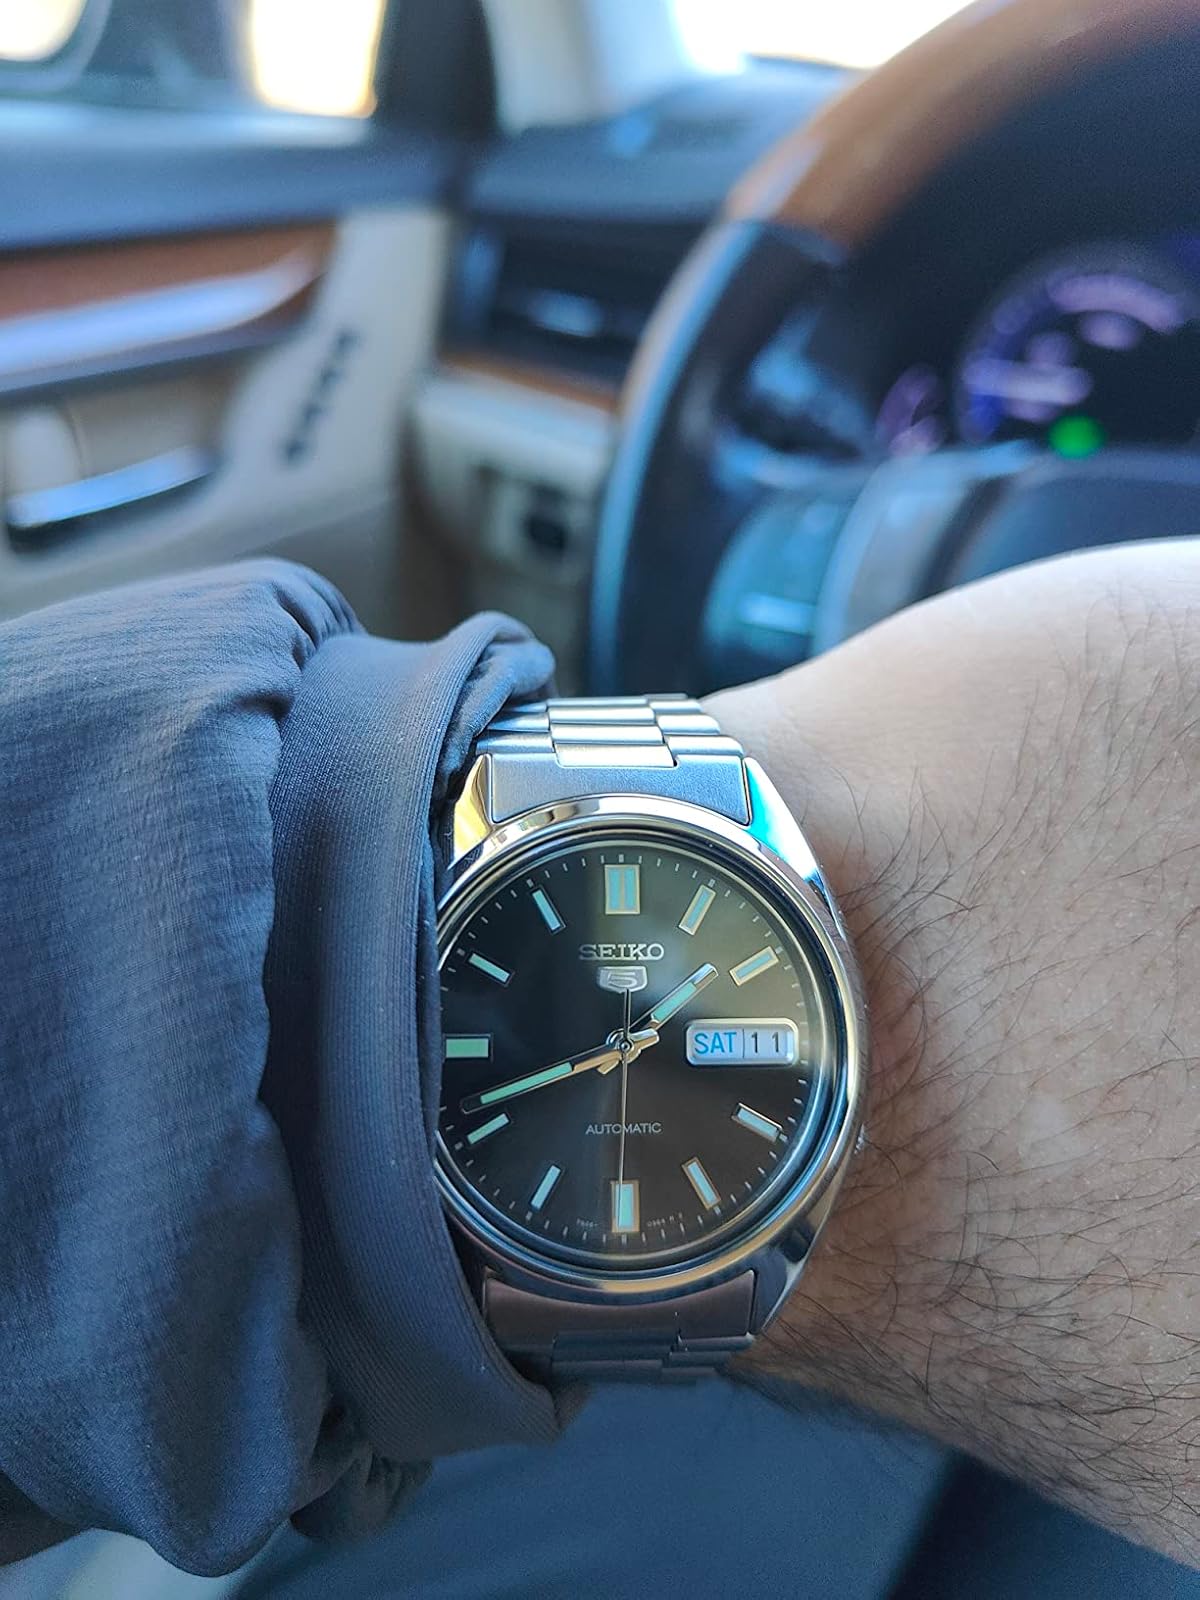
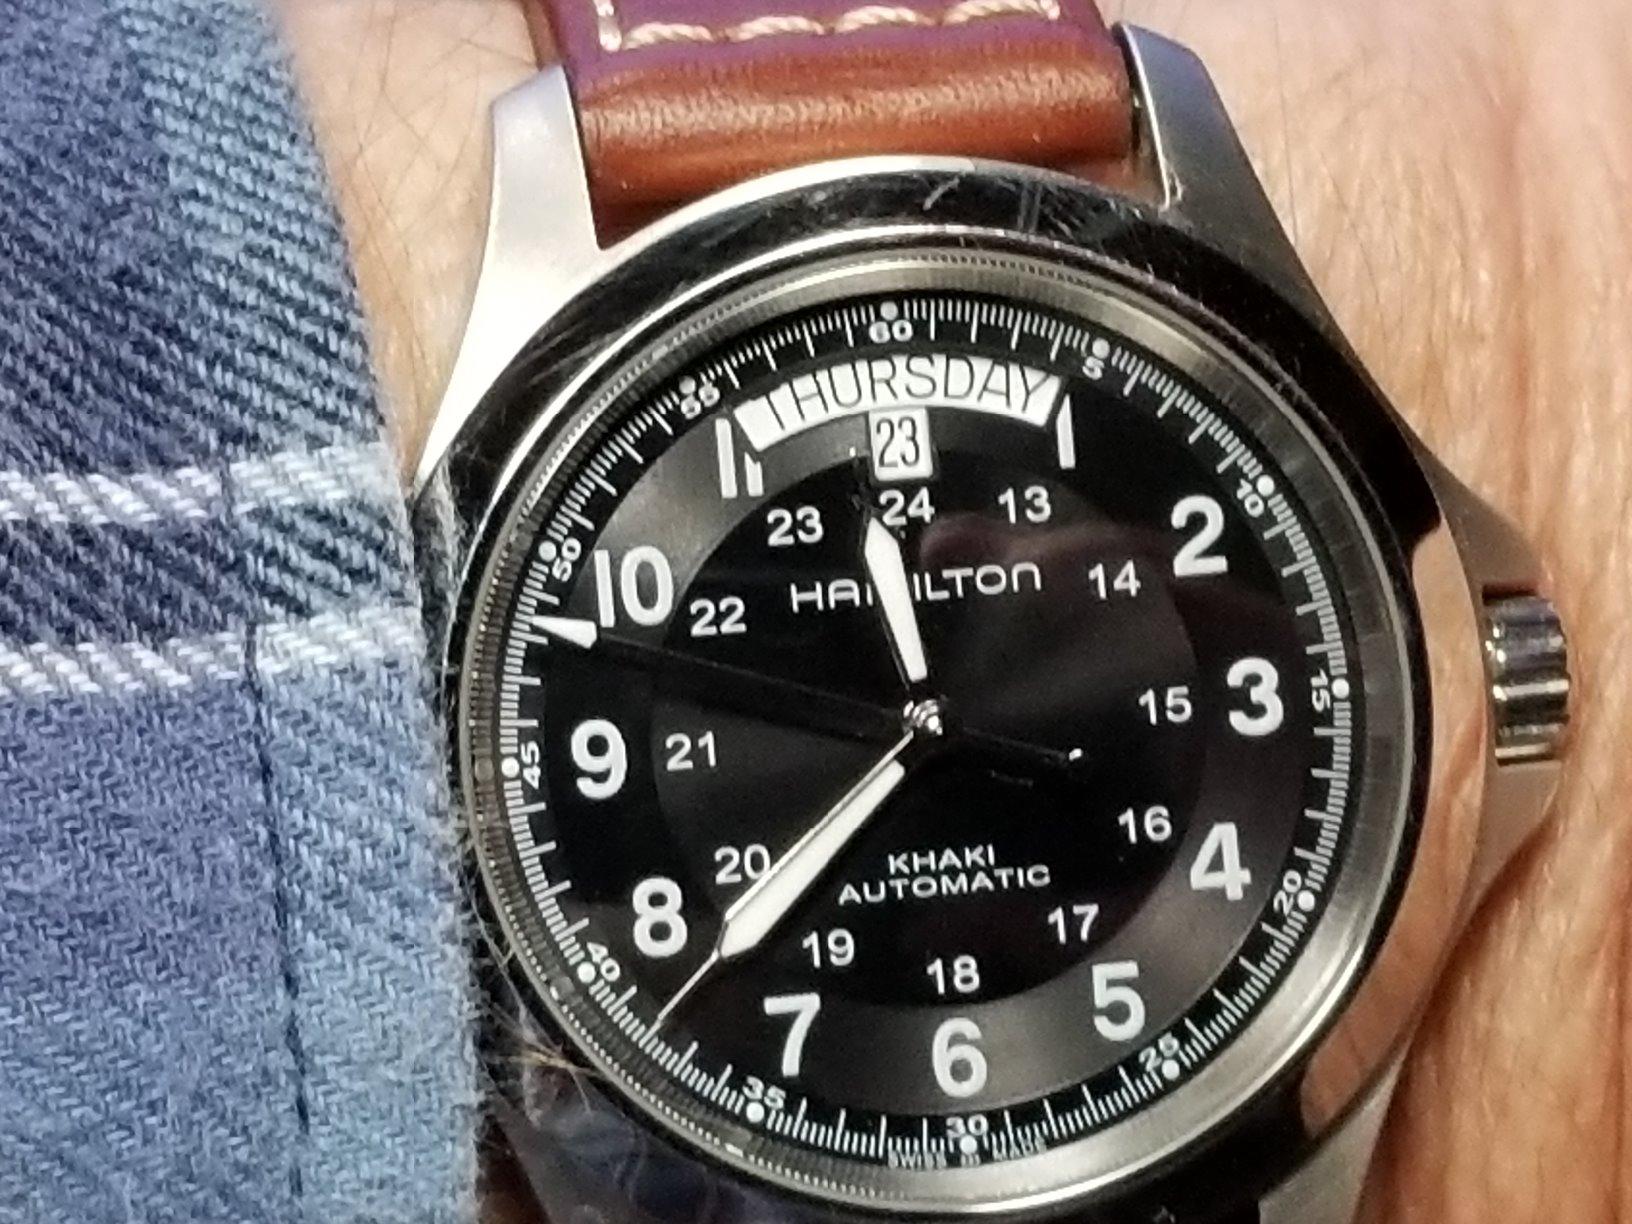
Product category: accessories_watch
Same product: no